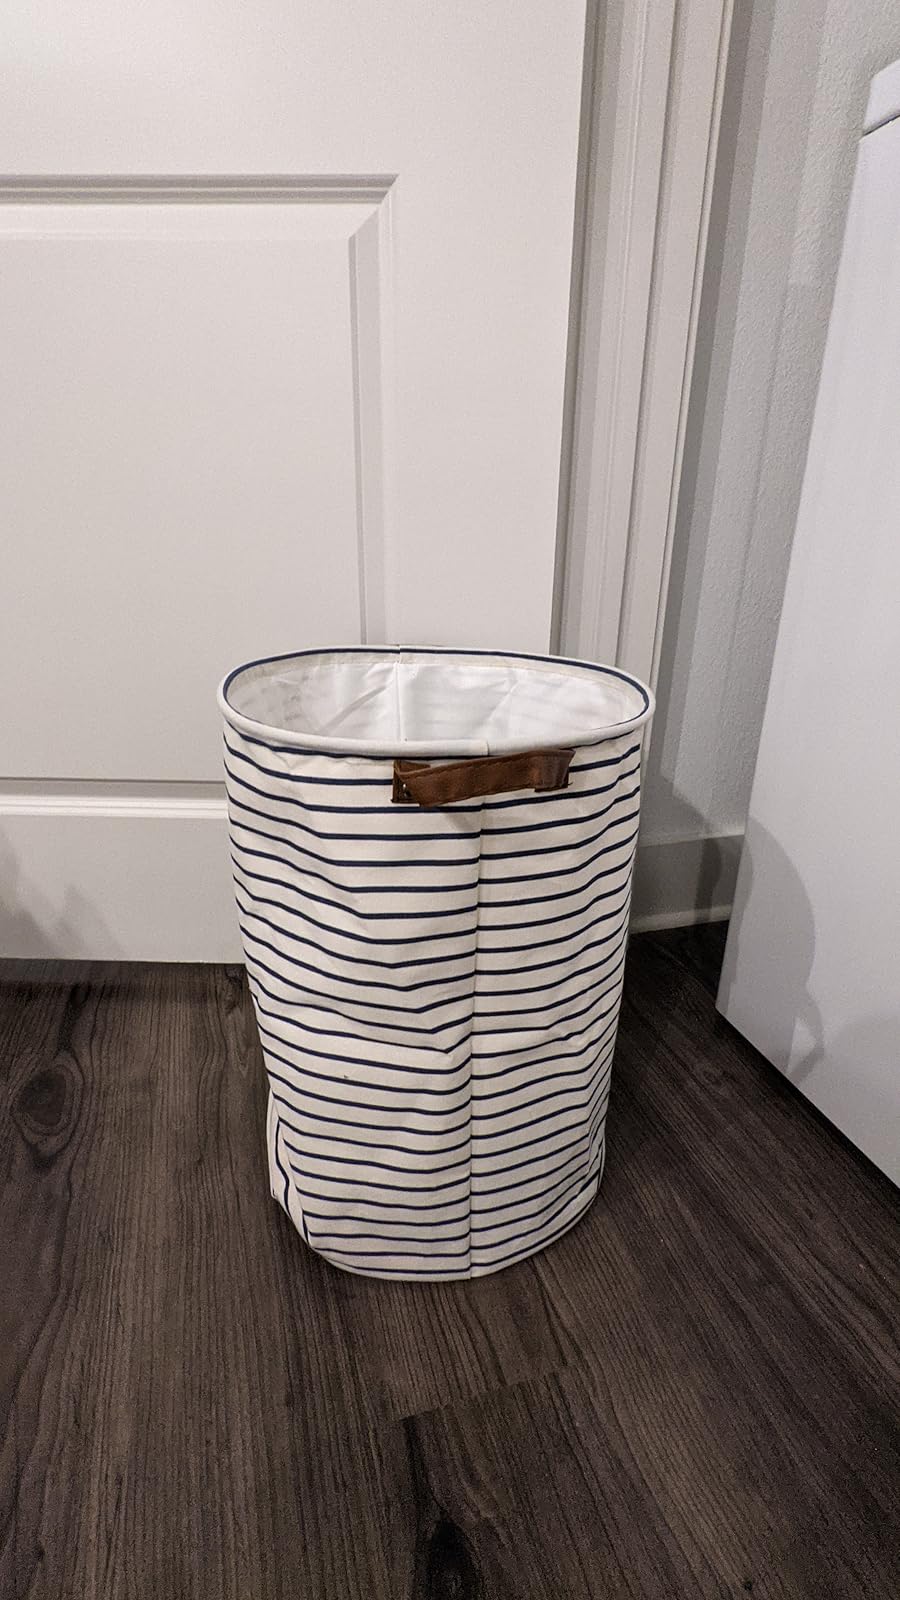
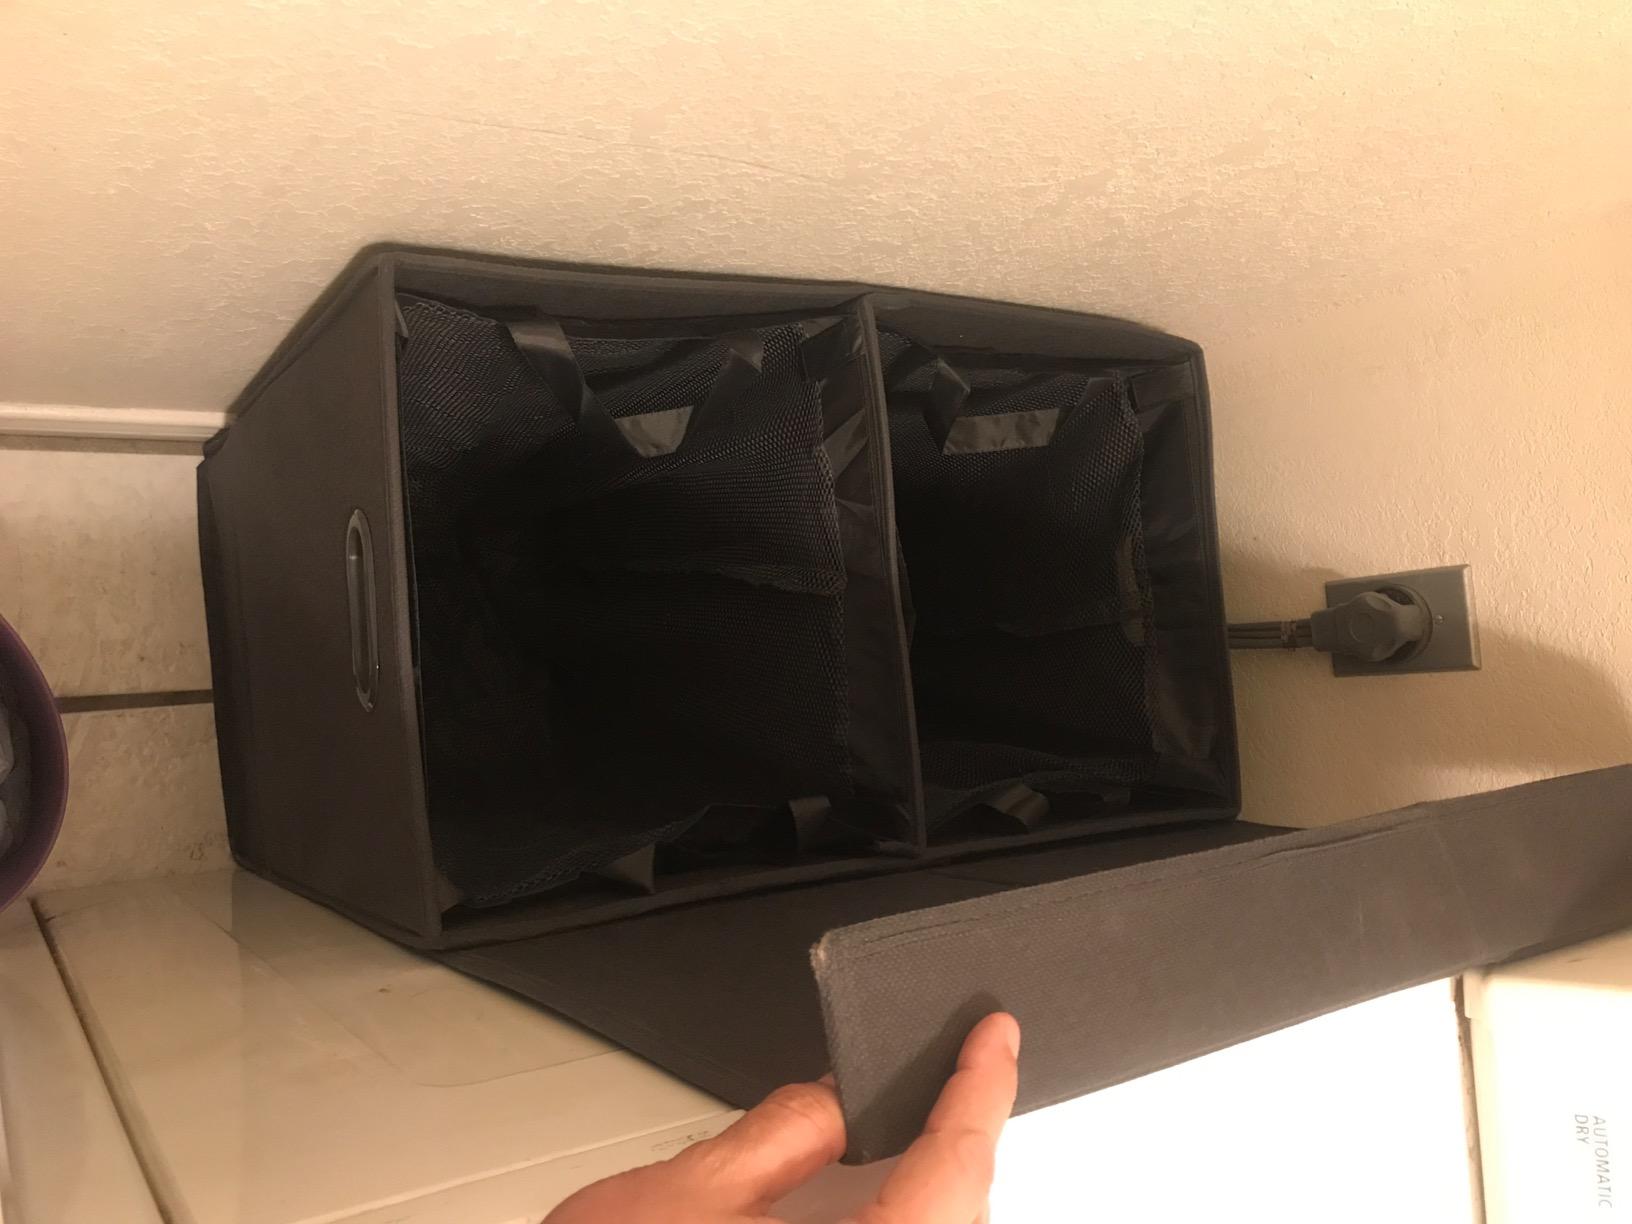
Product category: items_hamper
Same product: no